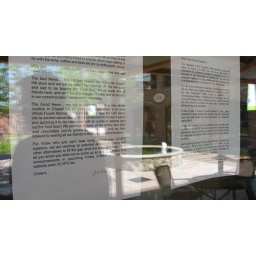
Letter left on the door by Lex Alexander about why 3 cups is closed